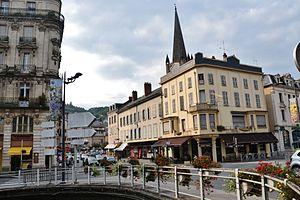
Le centre-ville de Tulle (Corrèze, France)